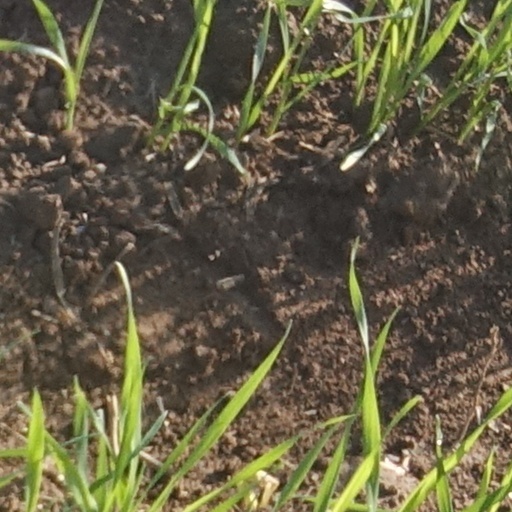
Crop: wheat